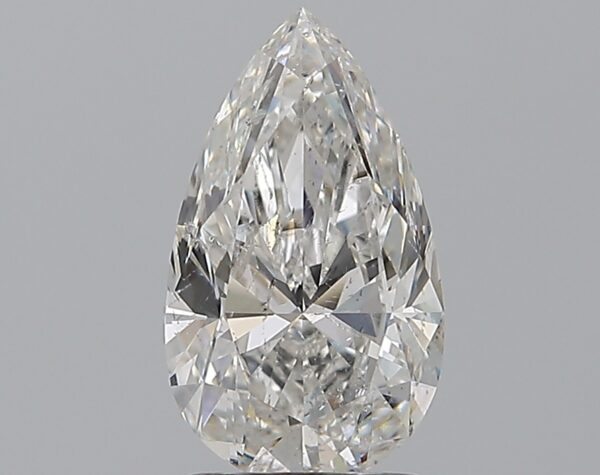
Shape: pear
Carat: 1.7
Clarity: SI2
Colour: G
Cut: EX
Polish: EX
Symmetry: EX
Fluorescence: N
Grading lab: GIA
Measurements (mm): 10.75 x 6.3 x 4.01